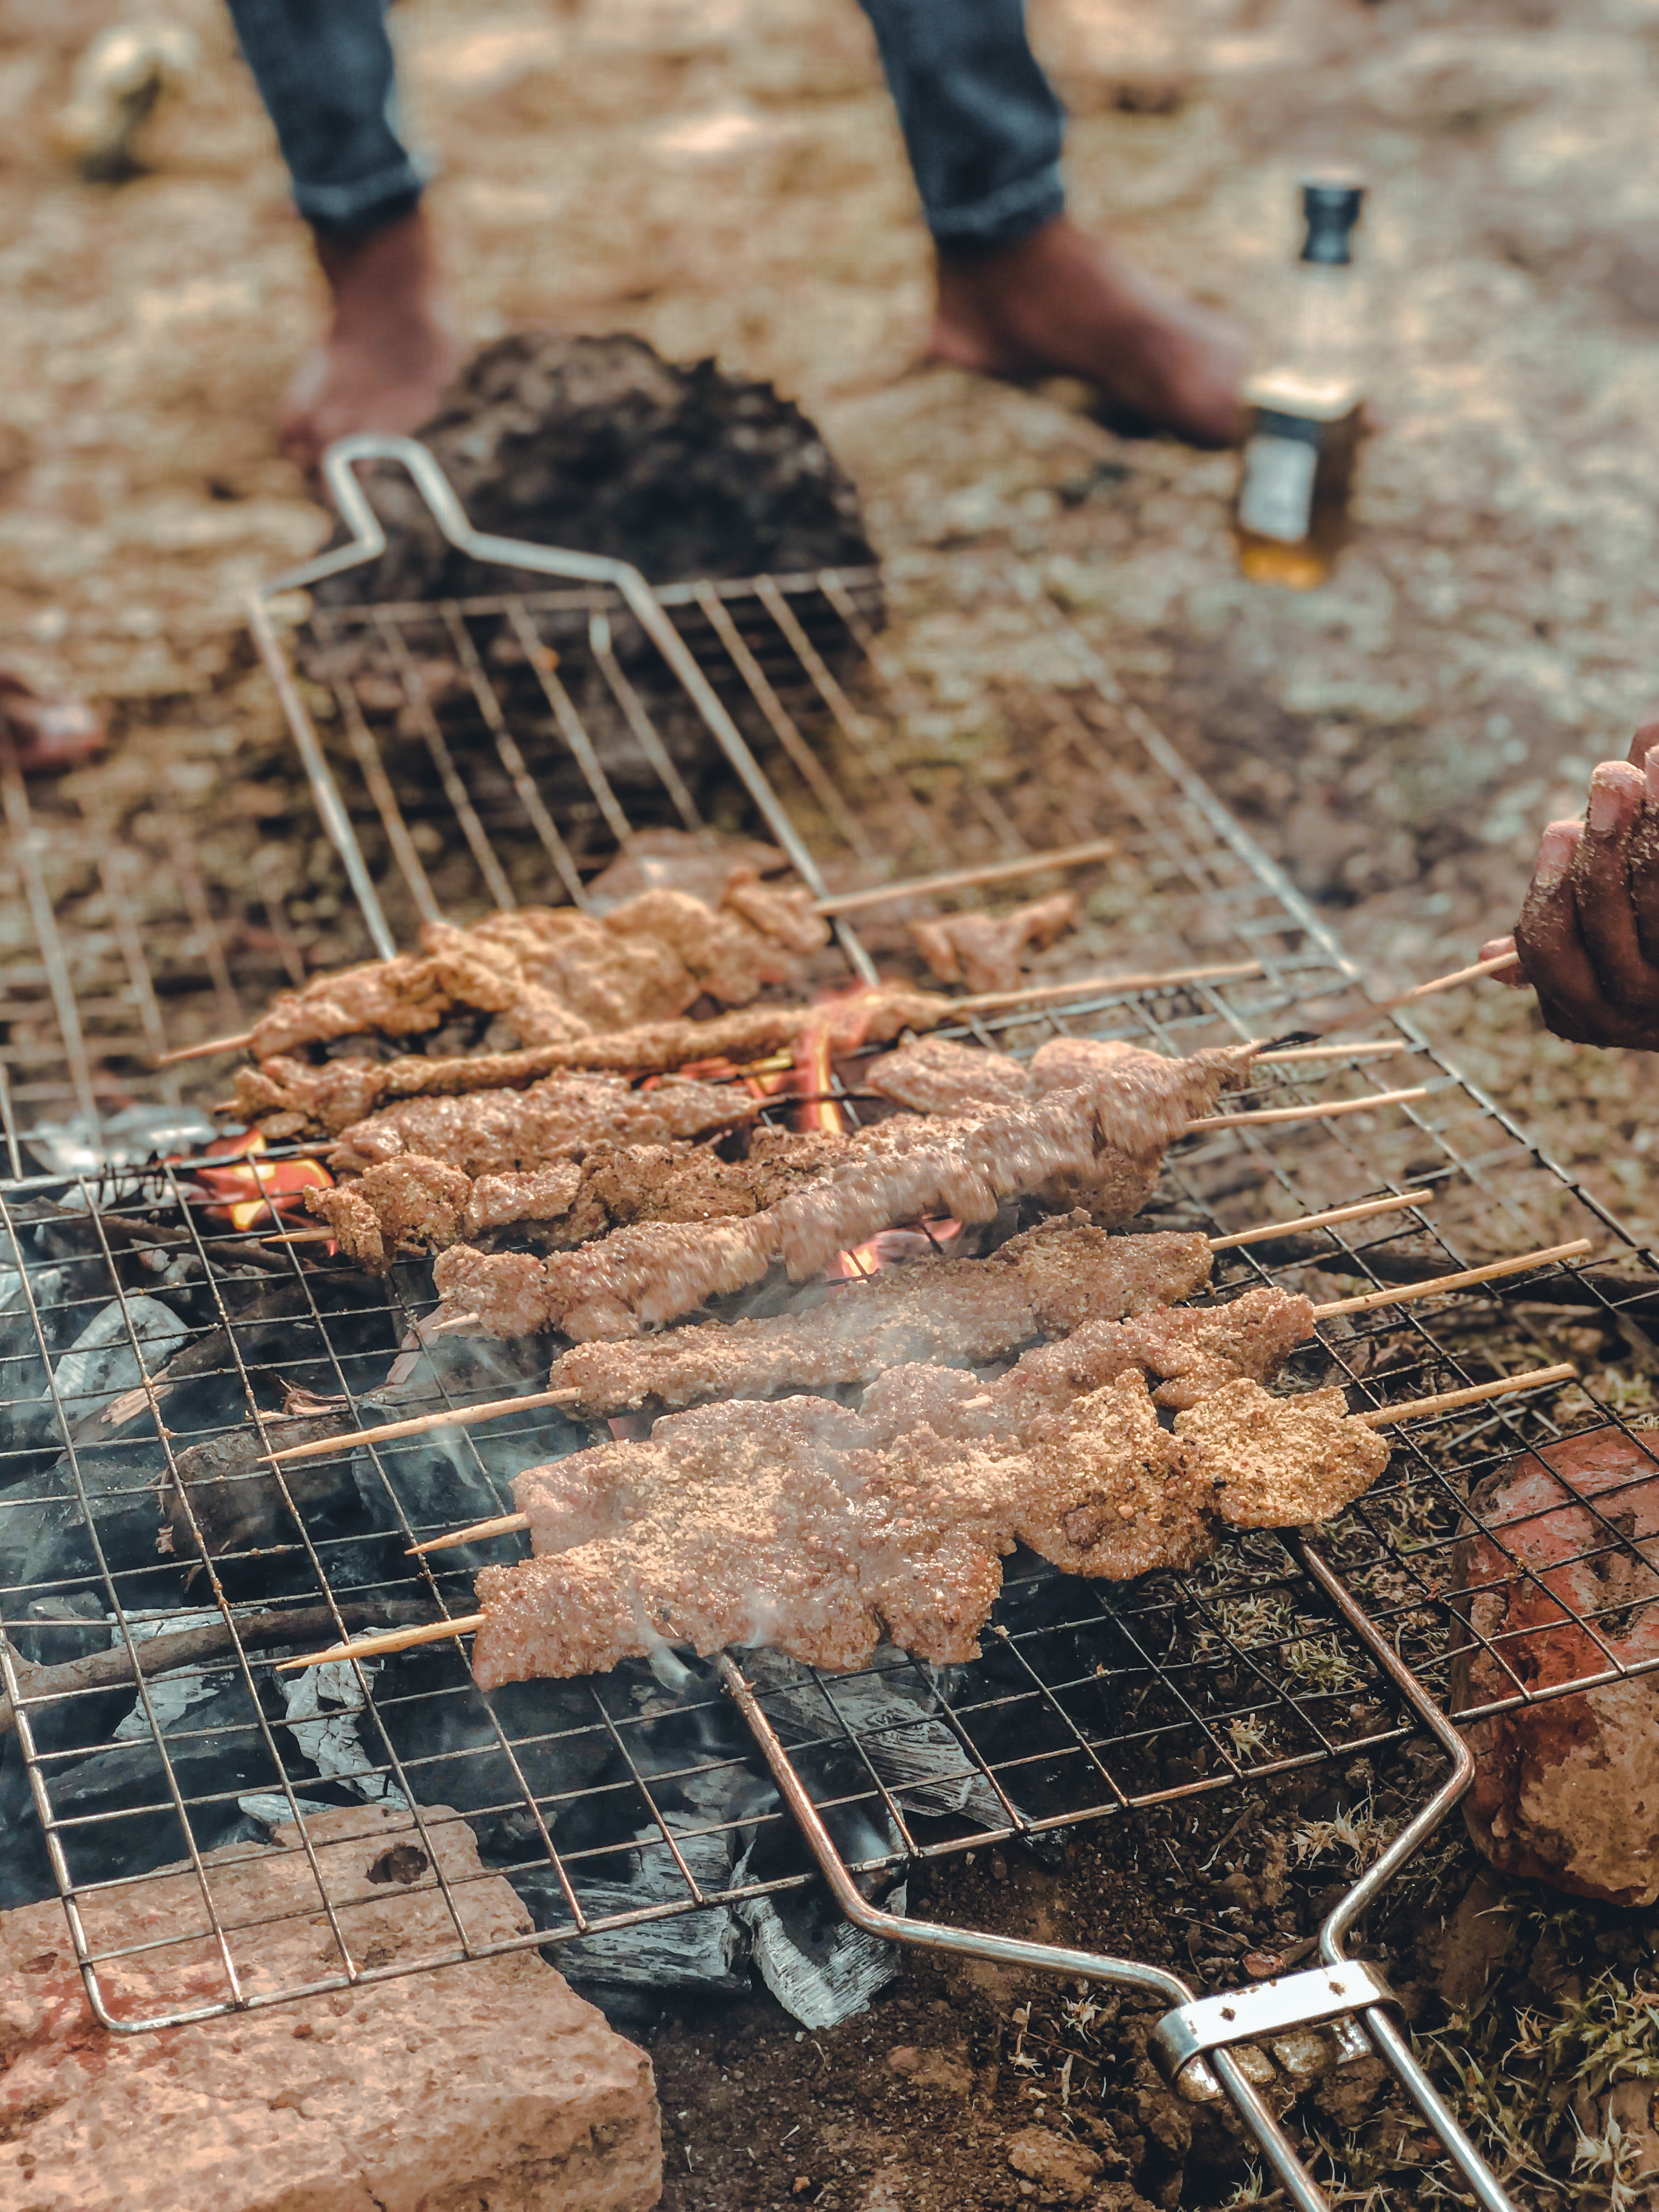
الوصف بالفصحى: شوي على الفحم
التصنيف: Uncategorized